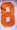
Number: 8